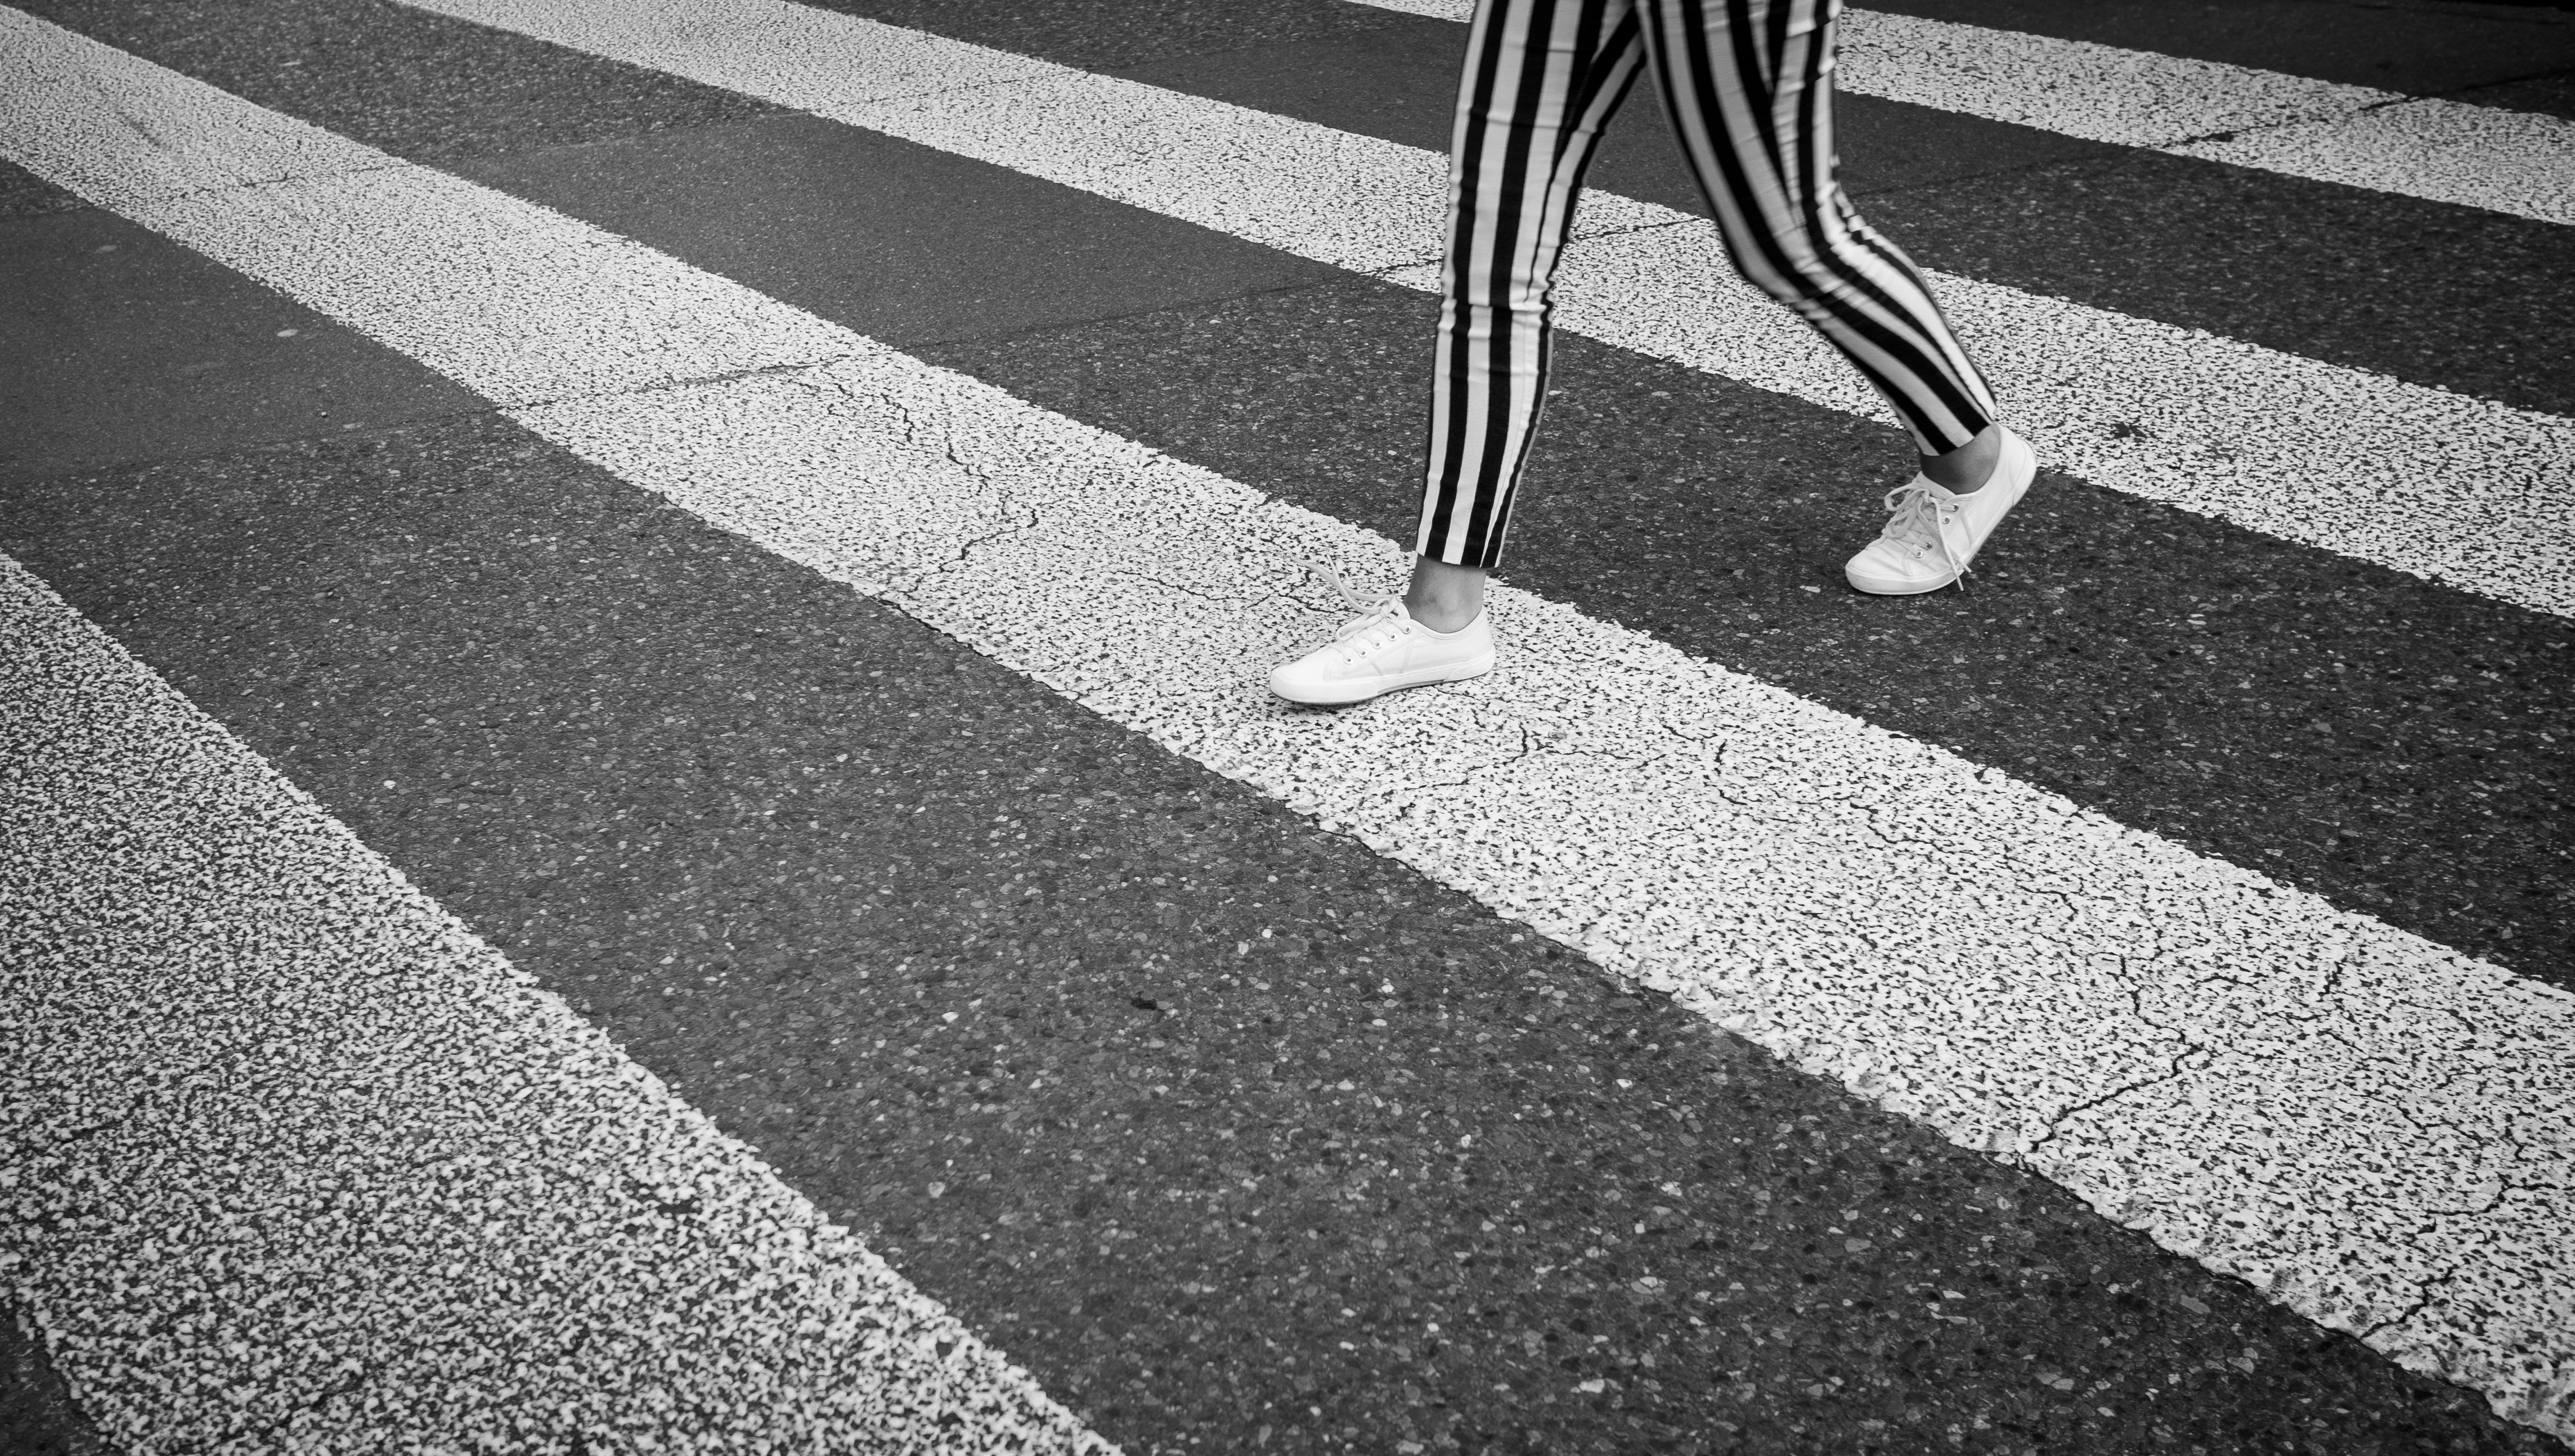
black and white, road, white, street, sidewalk, floor, asphalt, line, shadow, black, monochrome, lane, infrastructure, zebra crossing, shape, flooring, pedestrian crossing, road surface, monochrome photography